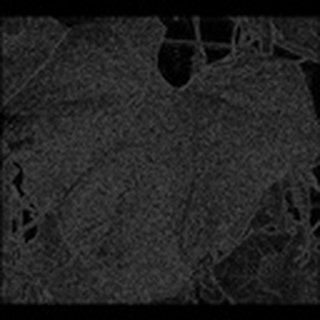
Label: cotton_powdery_mildew